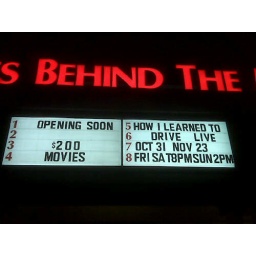
Sheryls play on the sign in front of theater